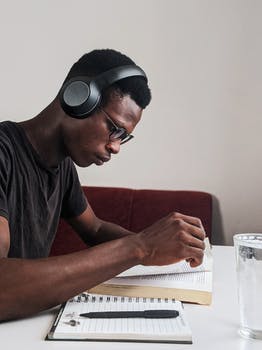
Label: No Watermark